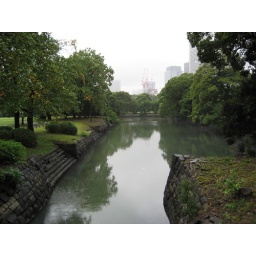
Stunning garden right in the heart of Tokyo, very close to Ginza and the Tsukiji fish market